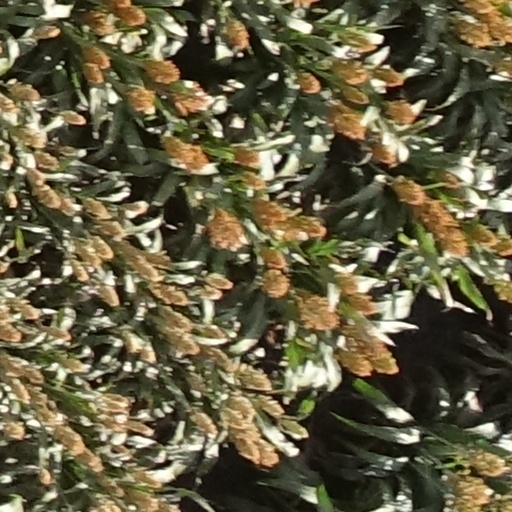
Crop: sorghum